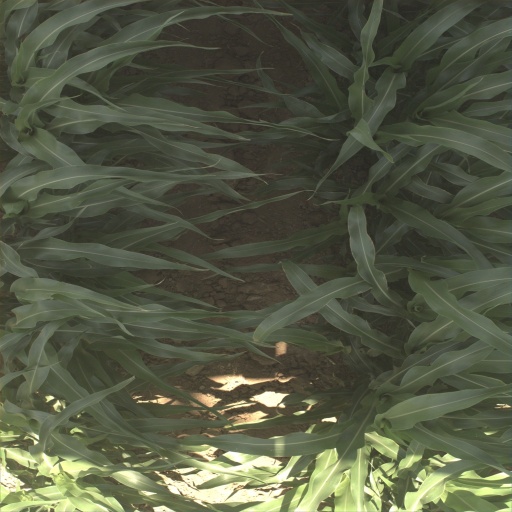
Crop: sorghum